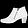
Label: Ankle boot